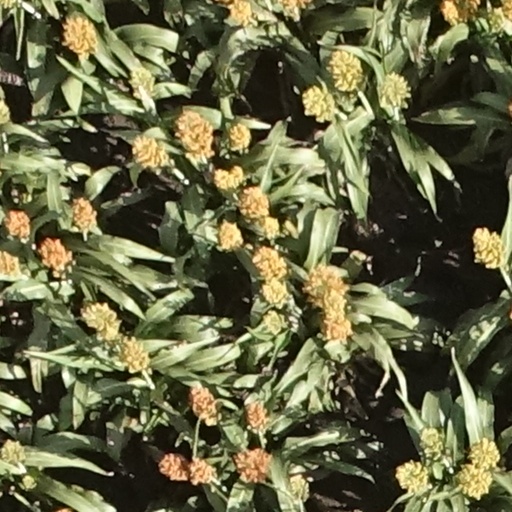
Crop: sorghum